Pylades

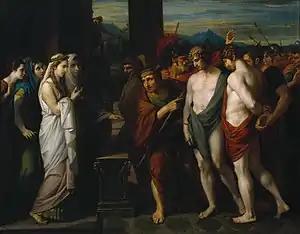
"Pylades and Orestes Brought as Victims before Iphigenia", by Benjamin West, 1766

Pylades returns to his homeland, but is exiled by his father for taking part in the crime. He then returns to Orestes' side and helps him to come up with a plan to avoid execution. They attempt to murder Helen, wife of Orestes' uncle Menelaus, after he proves to be of no help in protecting Orestes. However, their attempt fails through the intervention of the gods. They then take hostage Hermione, daughter of Helen and Menelaus. Apollo arrives to settle the situation and gives them all instructions, including one for Pylades to marry Orestes' sister Electra. Many of these events are depicted in Euripides' play "Orestes".